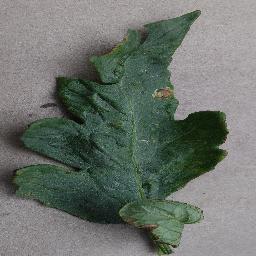
Label: Tomato___Bacterial_spot